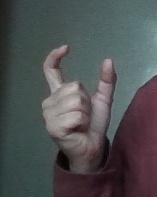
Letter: nun